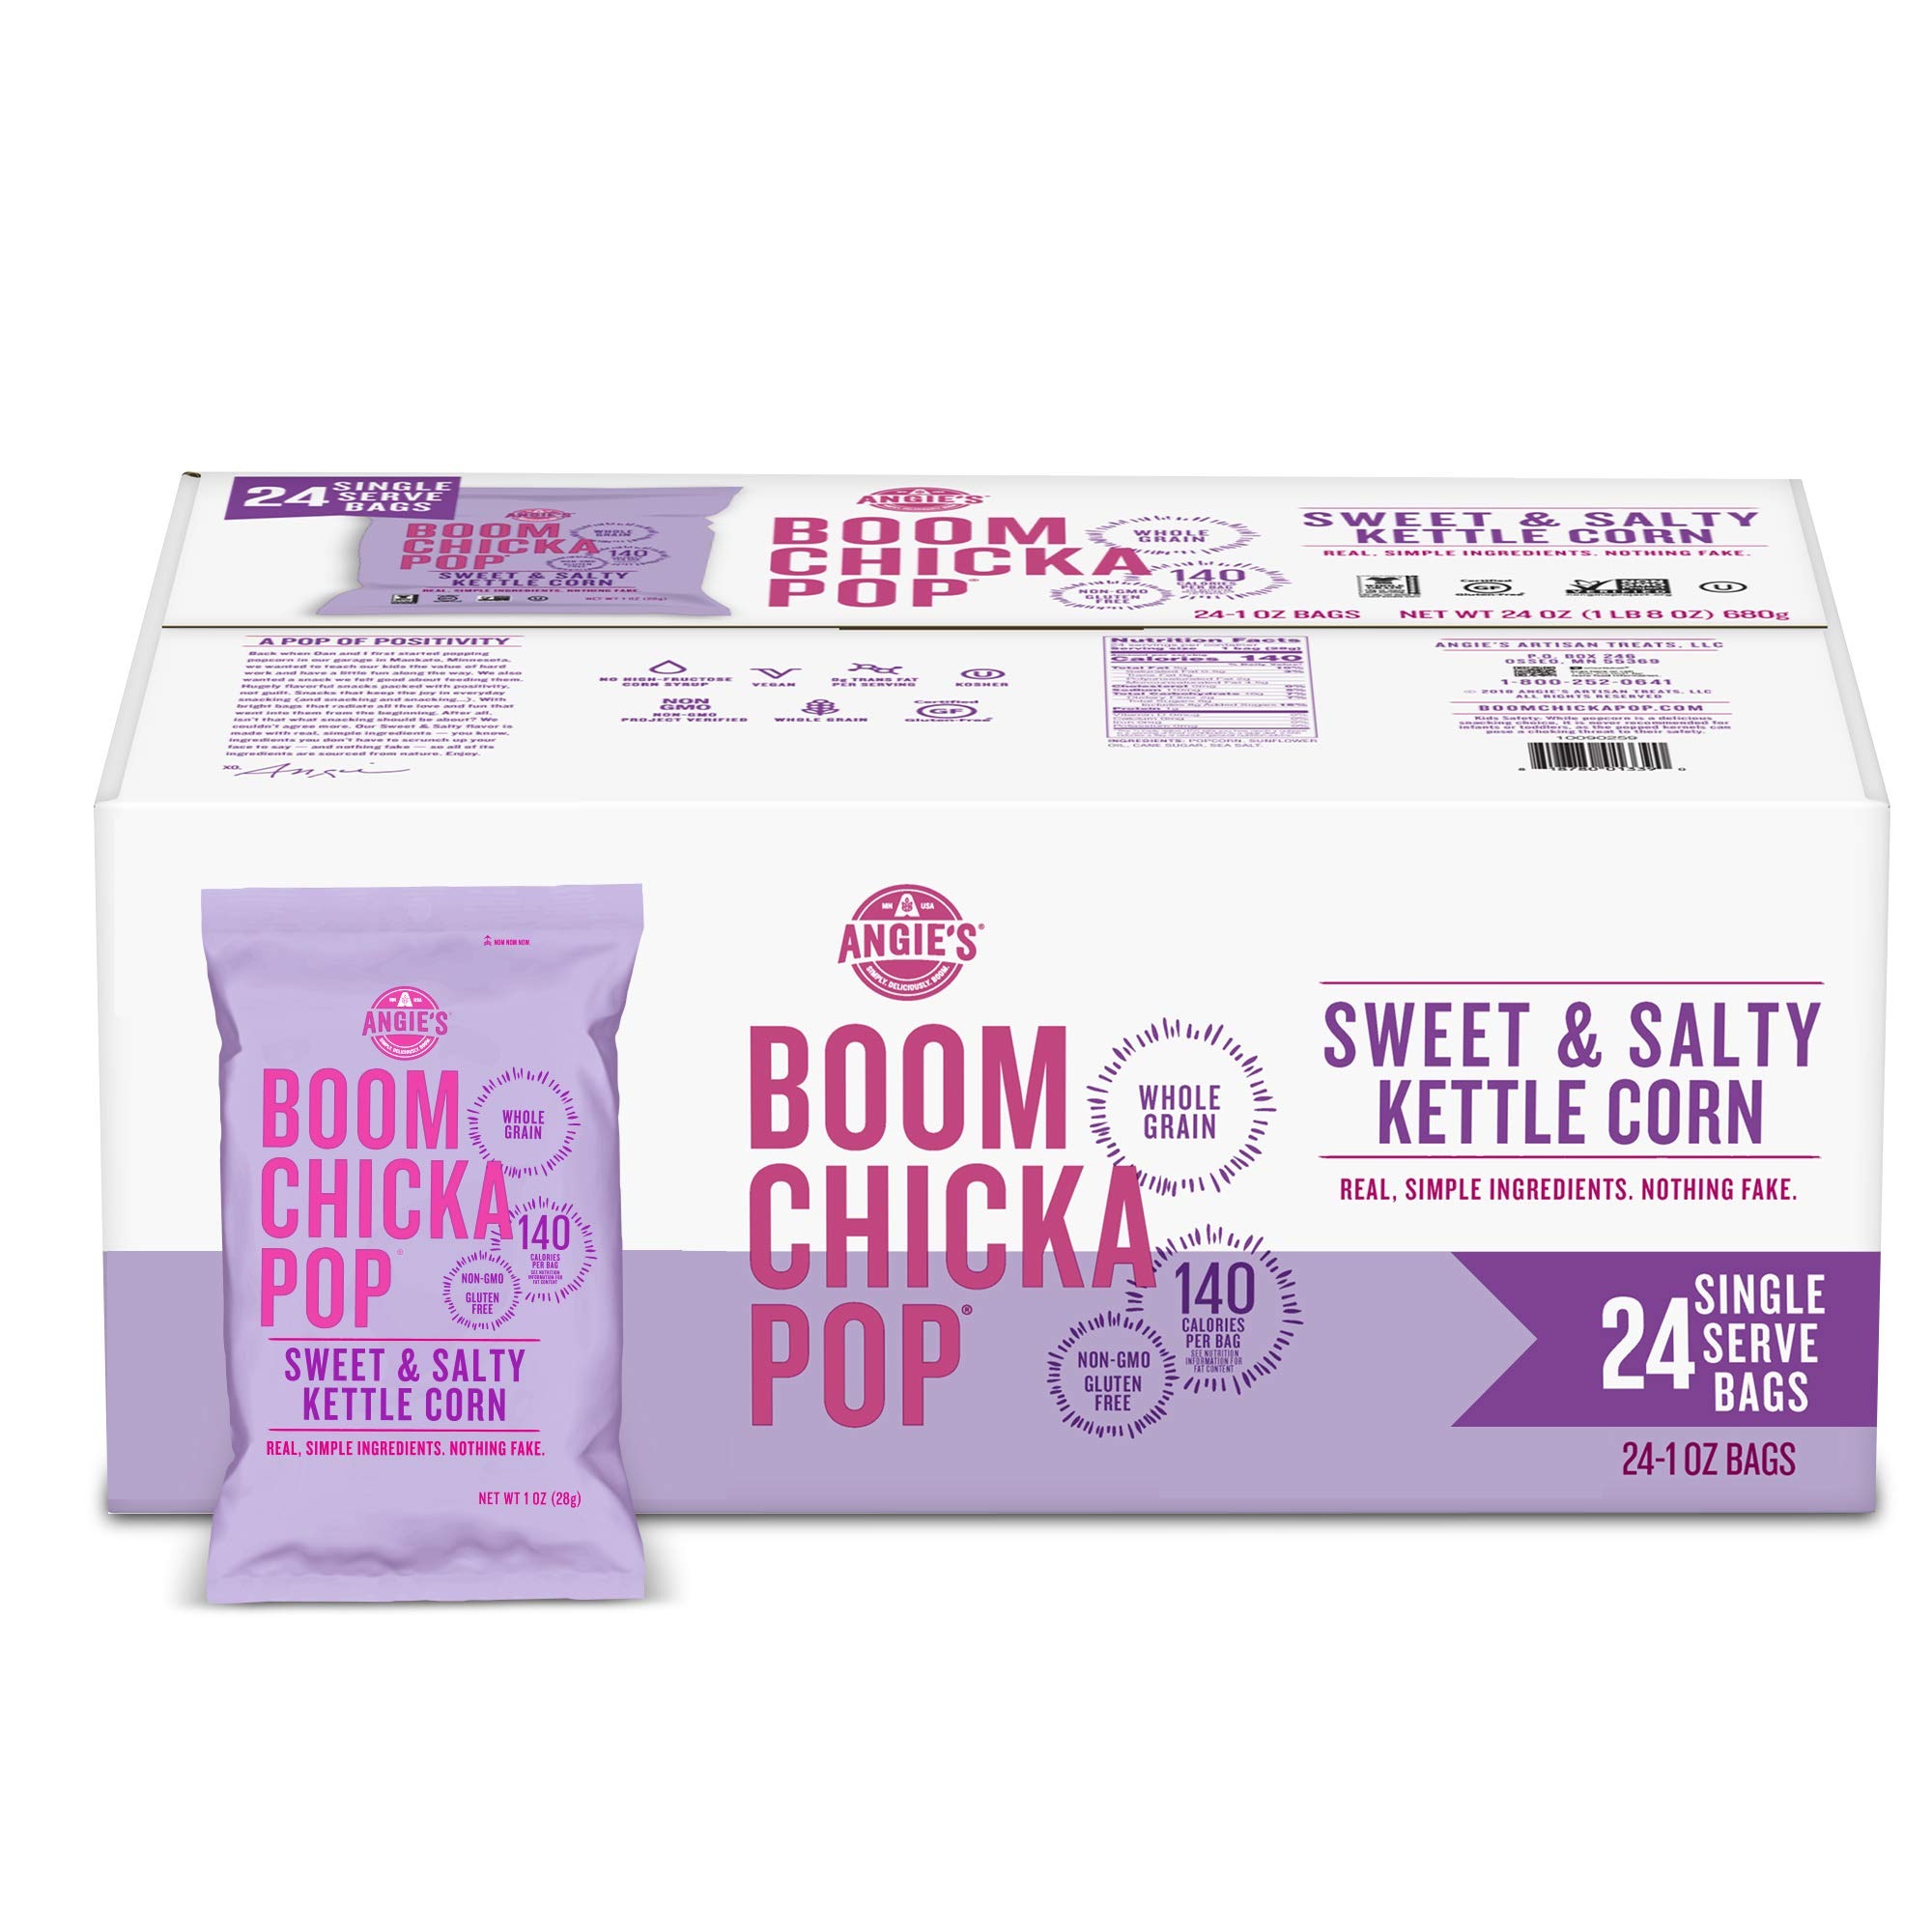
Item Name: Angie's BOOMCHICKAPOP Sweet & Salty Kettle Corn Popcorn, 1 oz. (Pack of 24)
Bullet Point 1: Contains twenty-four (24) 1-ounce bags of Angie's BOOMCHICKAPOP Sweet & Salty Kettle Corn Popcorn
Bullet Point 2: Angie's Sweet & Salty Kettle Corn Popcorn is made with real, simple ingredients
Bullet Point 3: Enjoy a salty and sweet snack that's ready to eat right out of the snack-sized bag
Bullet Point 4: This flavored popcorn has 140 calories per bag and 0g trans fat per serving
Bullet Point 5: Stock up on this whole-grain, non-GMO and gluten-free snack food
Value: 1.512
Unit: Ounce

Price: 38.99